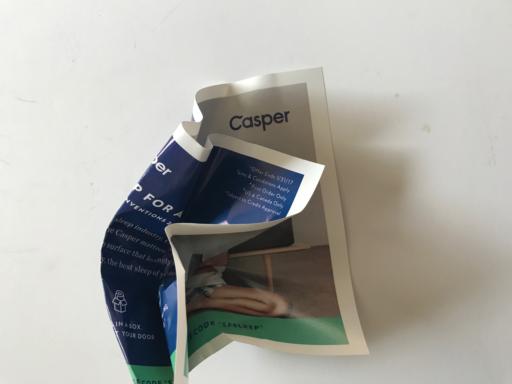
Label: paper